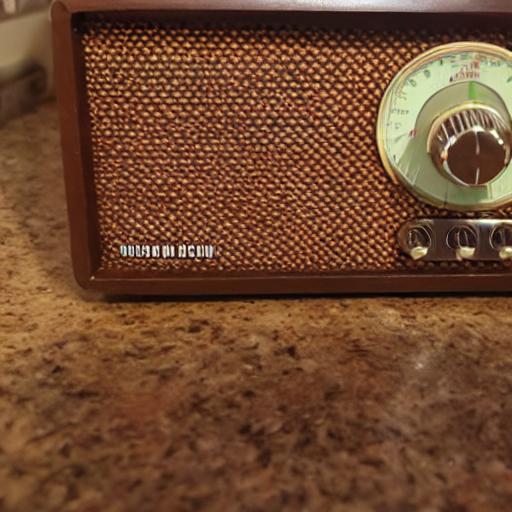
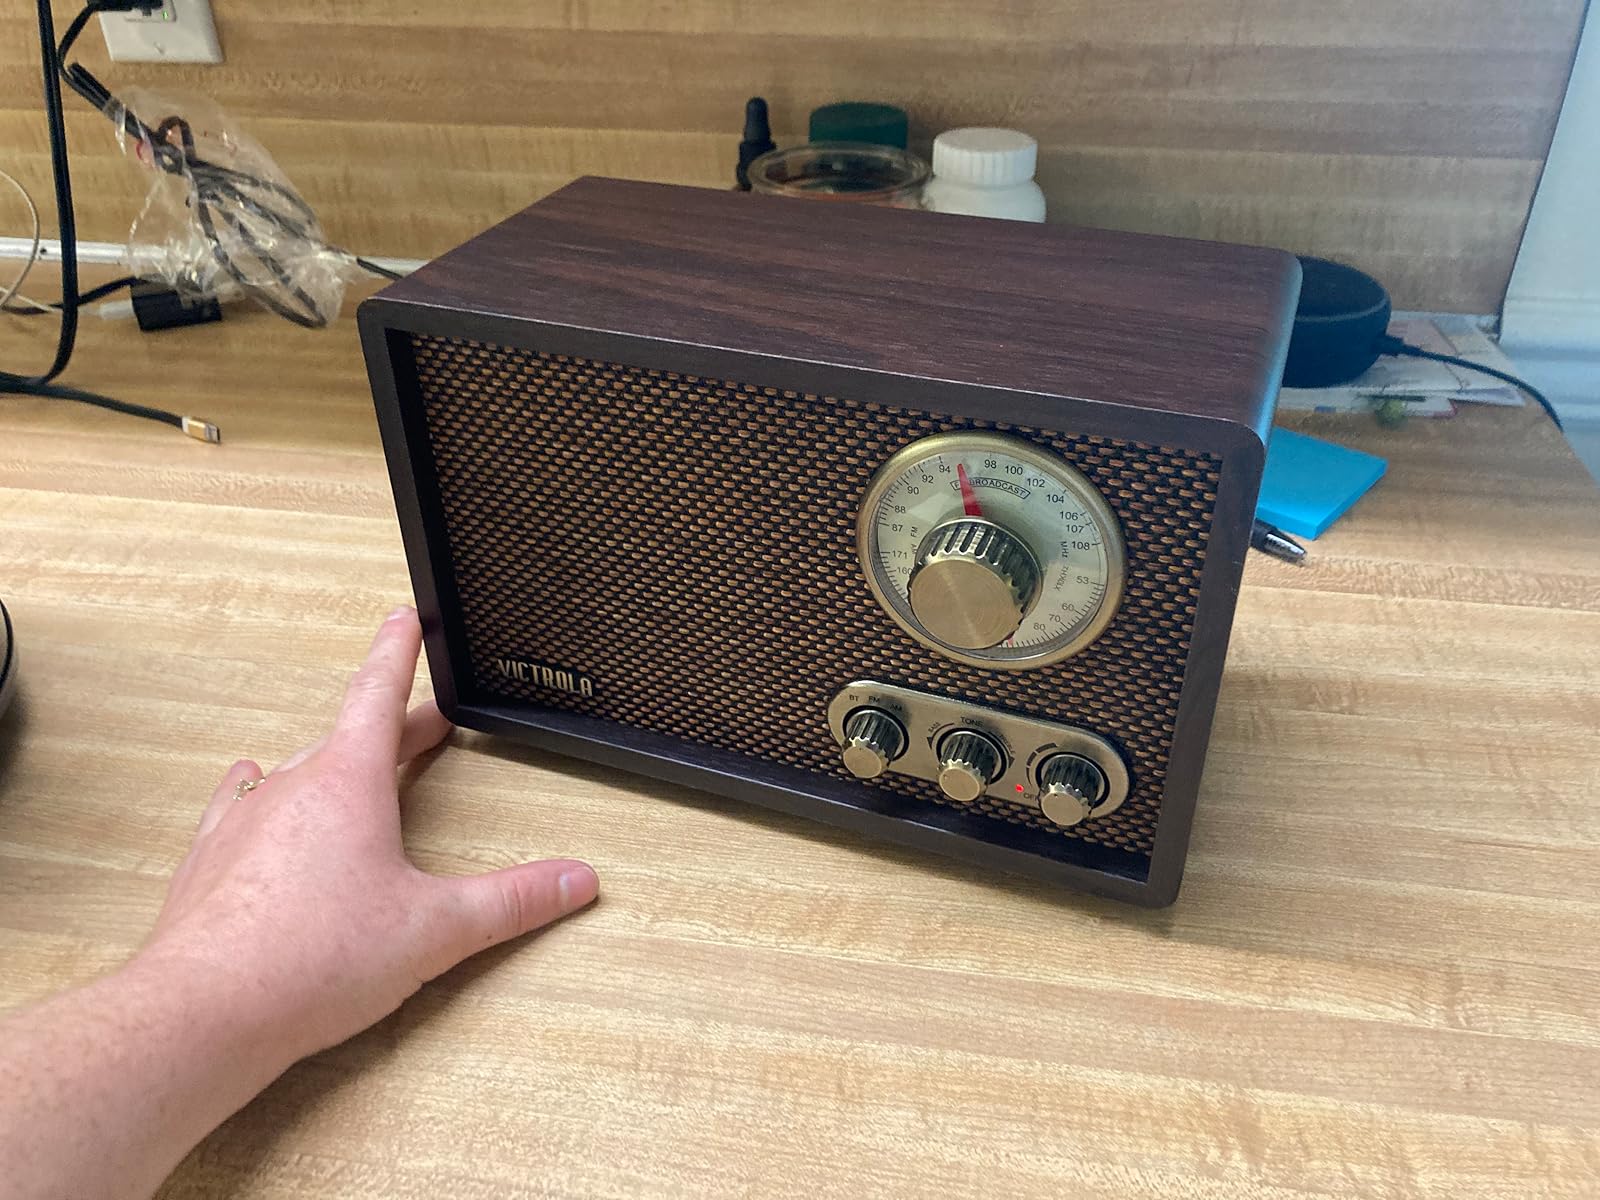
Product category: radio
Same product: no